Tobacco packaging warning messages

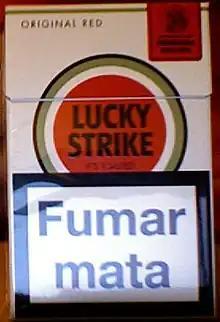
A warning message on a Portuguese pack of Lucky Strike

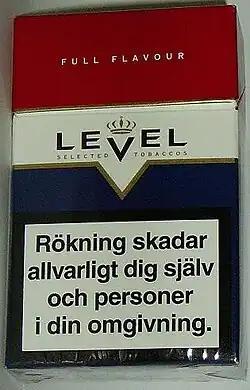
A warning message on a Swedish pack of Level

In Spain, cigarette packages are preceded by warnings on both sides of the package marked "Las Autoridades Sanitarias advierten" (Health authorities warn), written in black and white above the black part of the standard warning.